HMS Cardigan Bay

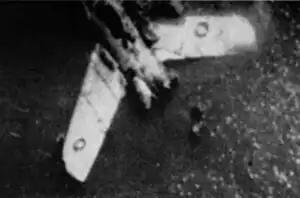
Photograph of the Mikoyan-Gurevich MiG-15 fighter that was recovered off Hanchon.

In October 1950 "Cardigan Bay" was detached for service with the United Nations as part of British and Commonwealth support in Korea, sailing from Hong Kong on 17 November to Sasebo to join the UN Naval Task Group. In December she sailed on her first operational deployment off the west coast of Korea supporting UN personnel at Inchon. She remained there until mid-January 1951, then returned to Sasebo. Released from UN duty, she was deployed at Hong Kong for exercises and guard ship duties until June. She then returned to Sasebo, and began her second Korean tour, patrolling the west coast, supporting the aircraft carrier during coastal bombardments, and preventing movements of enemy shipping. In July she escorted an American LCU to recover wreckage from a Mikoyan MiG-15 fighter aircraft which had crashed in shallow water south-west of Hanchon. Large parts of the aircraft were recovered using the LCUs crane and smaller components by divers, while "Glory" and the cruiser provided radar and air cover. Further offensive patrols and survey operations in Han River estuary followed until September, when she sailed to Hong Kong to refit.